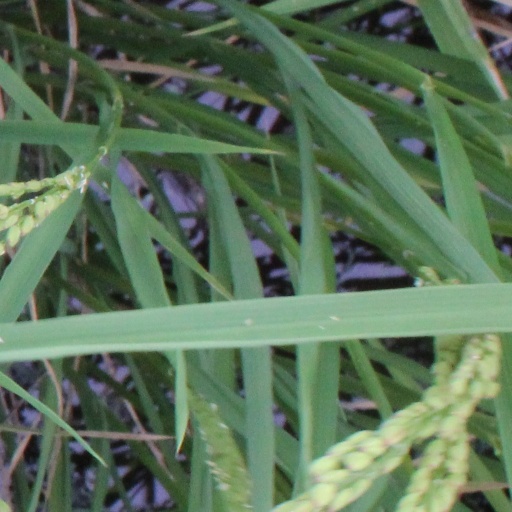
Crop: rice